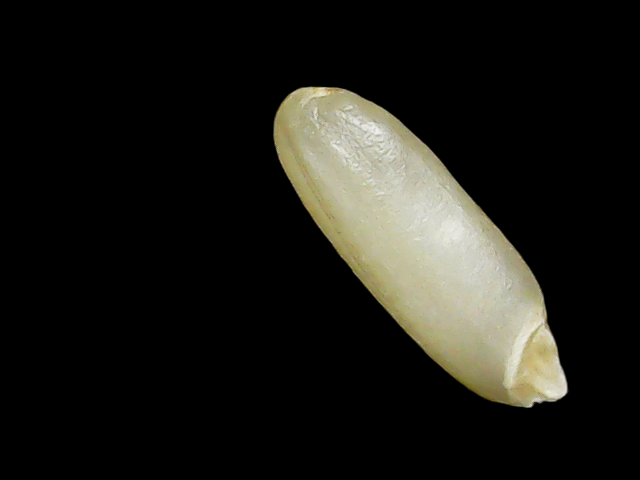
Rice variety: Binadhan23